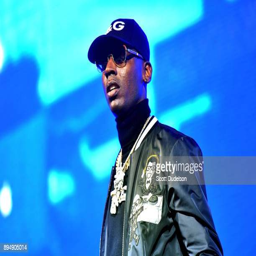
hip hop artist performs onstage during day of festival